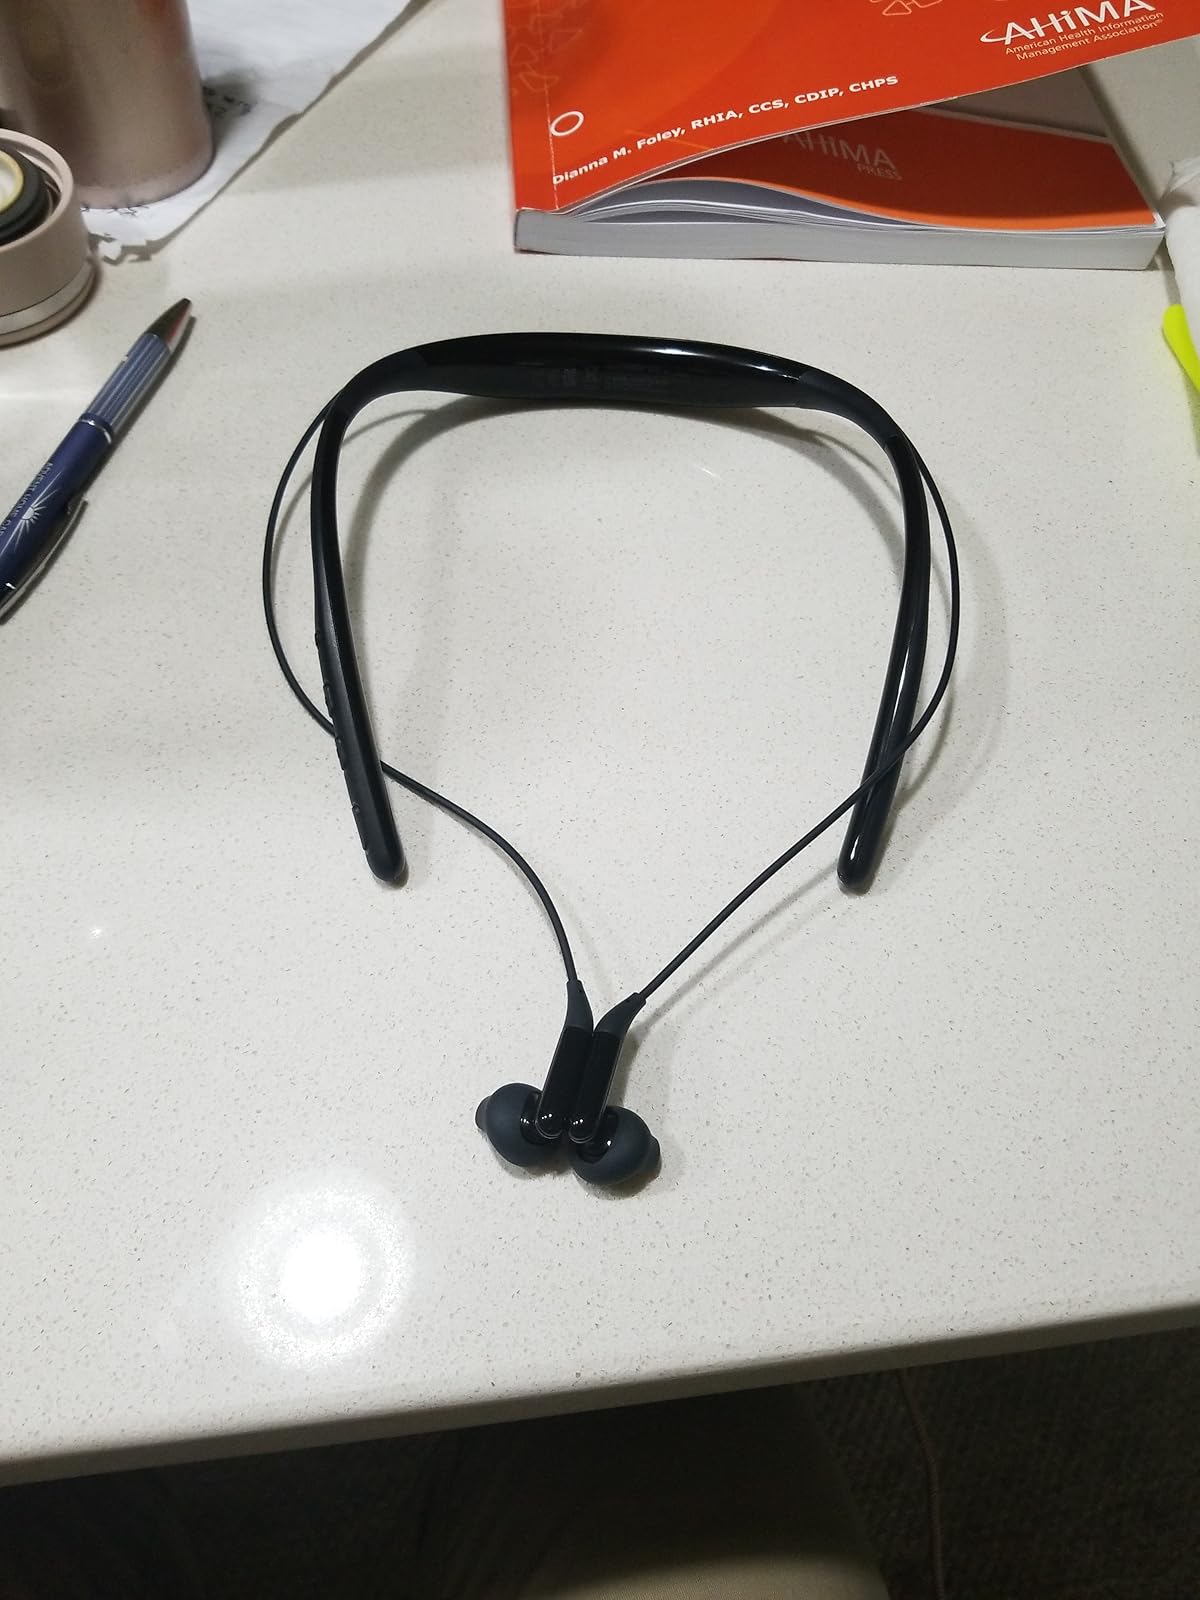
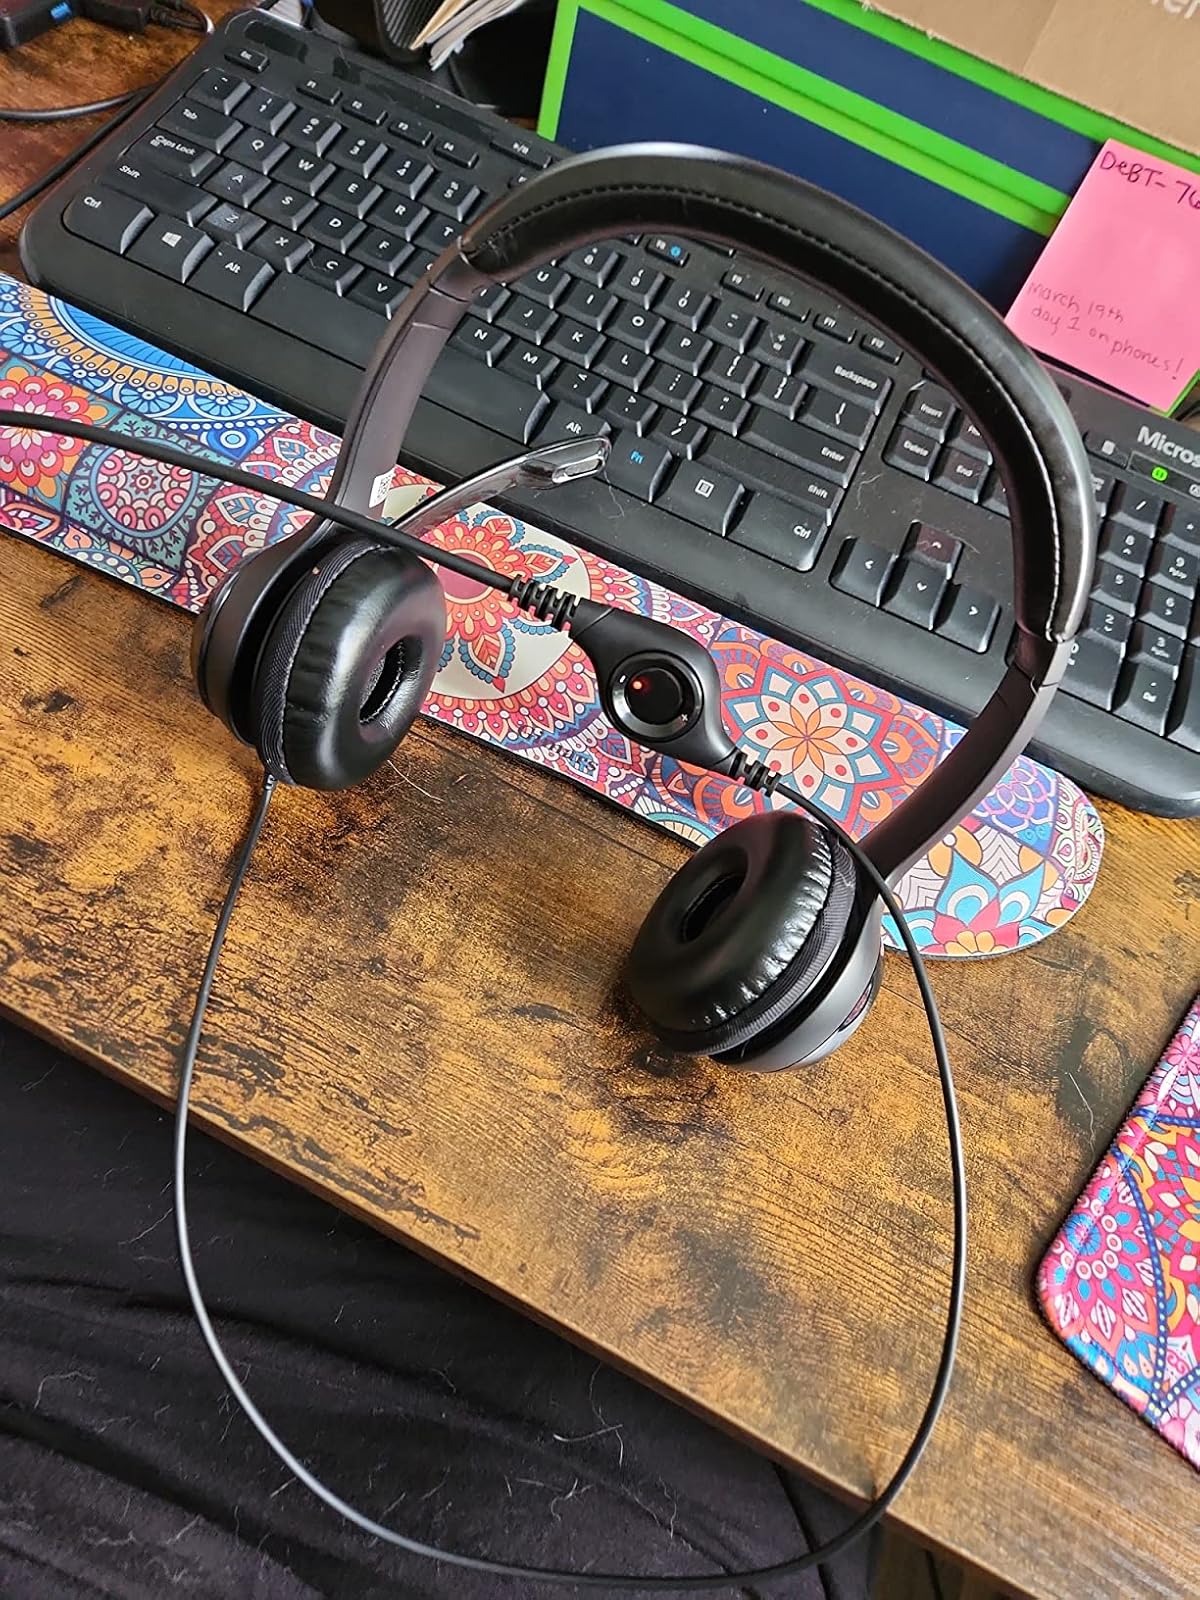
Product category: headphones
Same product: no